First Korean Congress

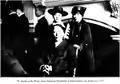
Dr, Jaisohn in Phliladelphia Independence Hall in 1919 after the First Korean Congress

In the afternoon of the first day a message was approved for the Provisional Government of the Republic of Korea to “declare that we pledge the moral, material and physical support to the cause of our country’s freedom”.